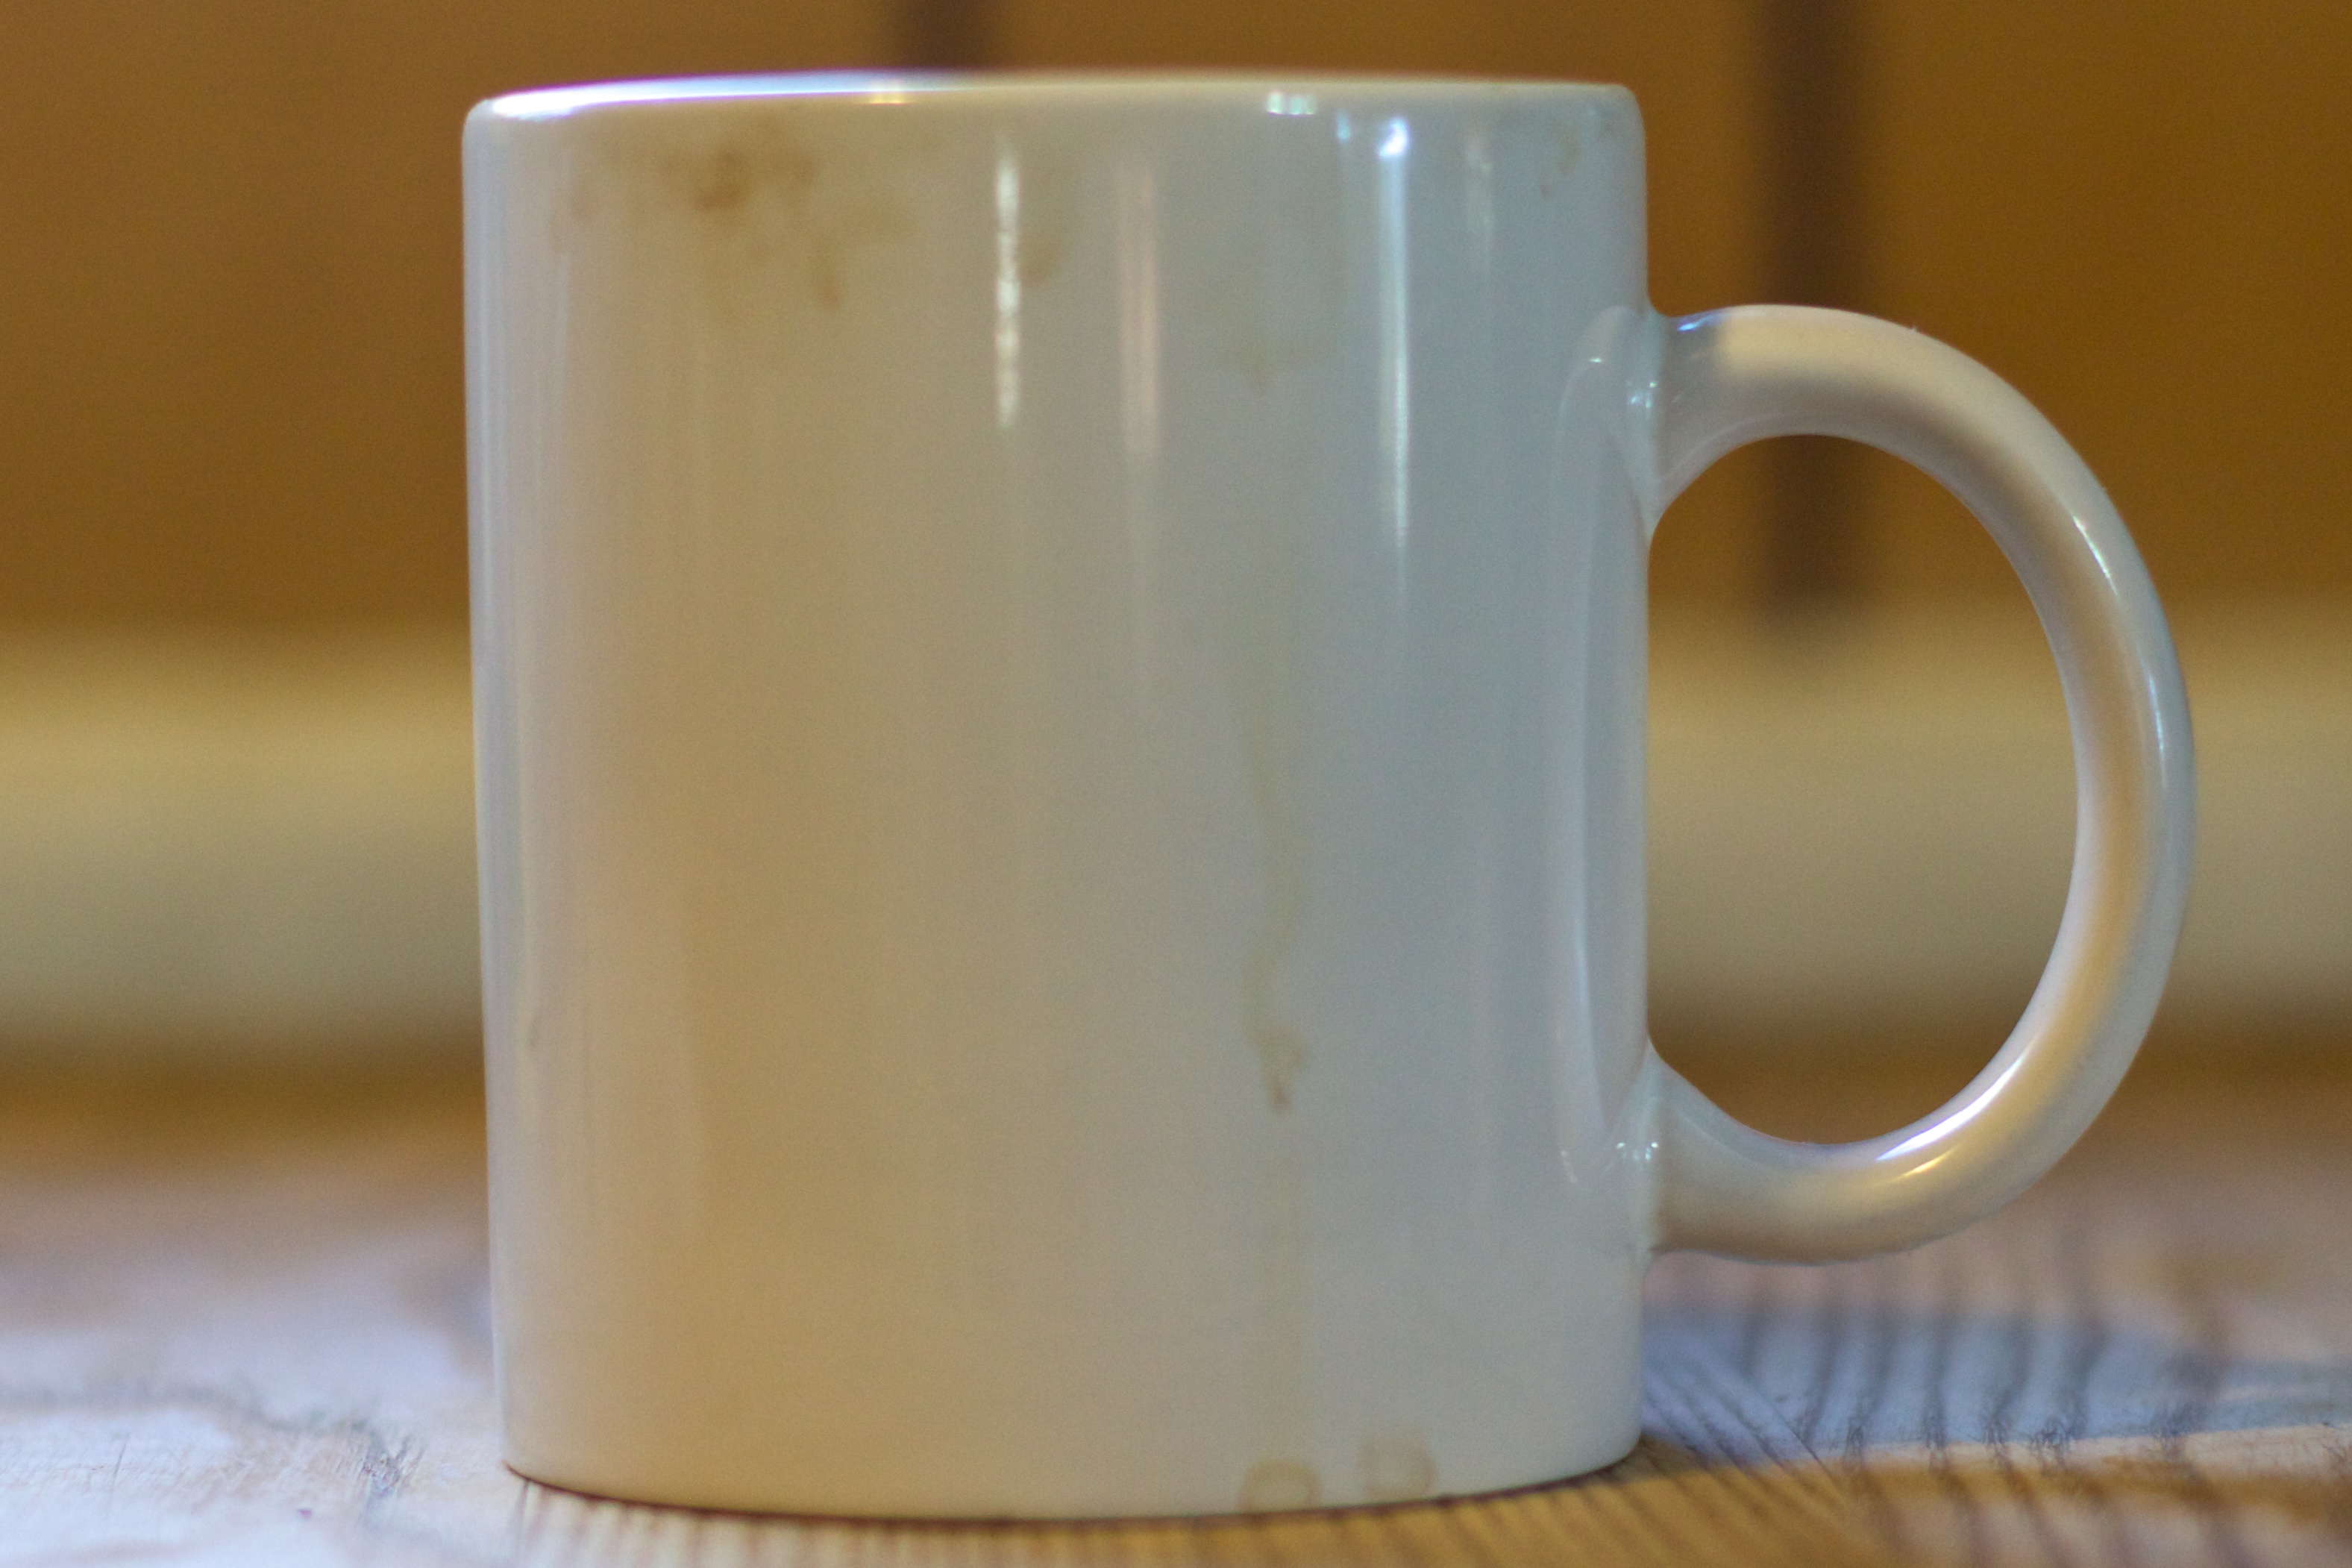
coffee, cup, saucer, ceramic, drink, mug, coffee cup, tableware, material, jug, dailyshoot, drinkware, serveware